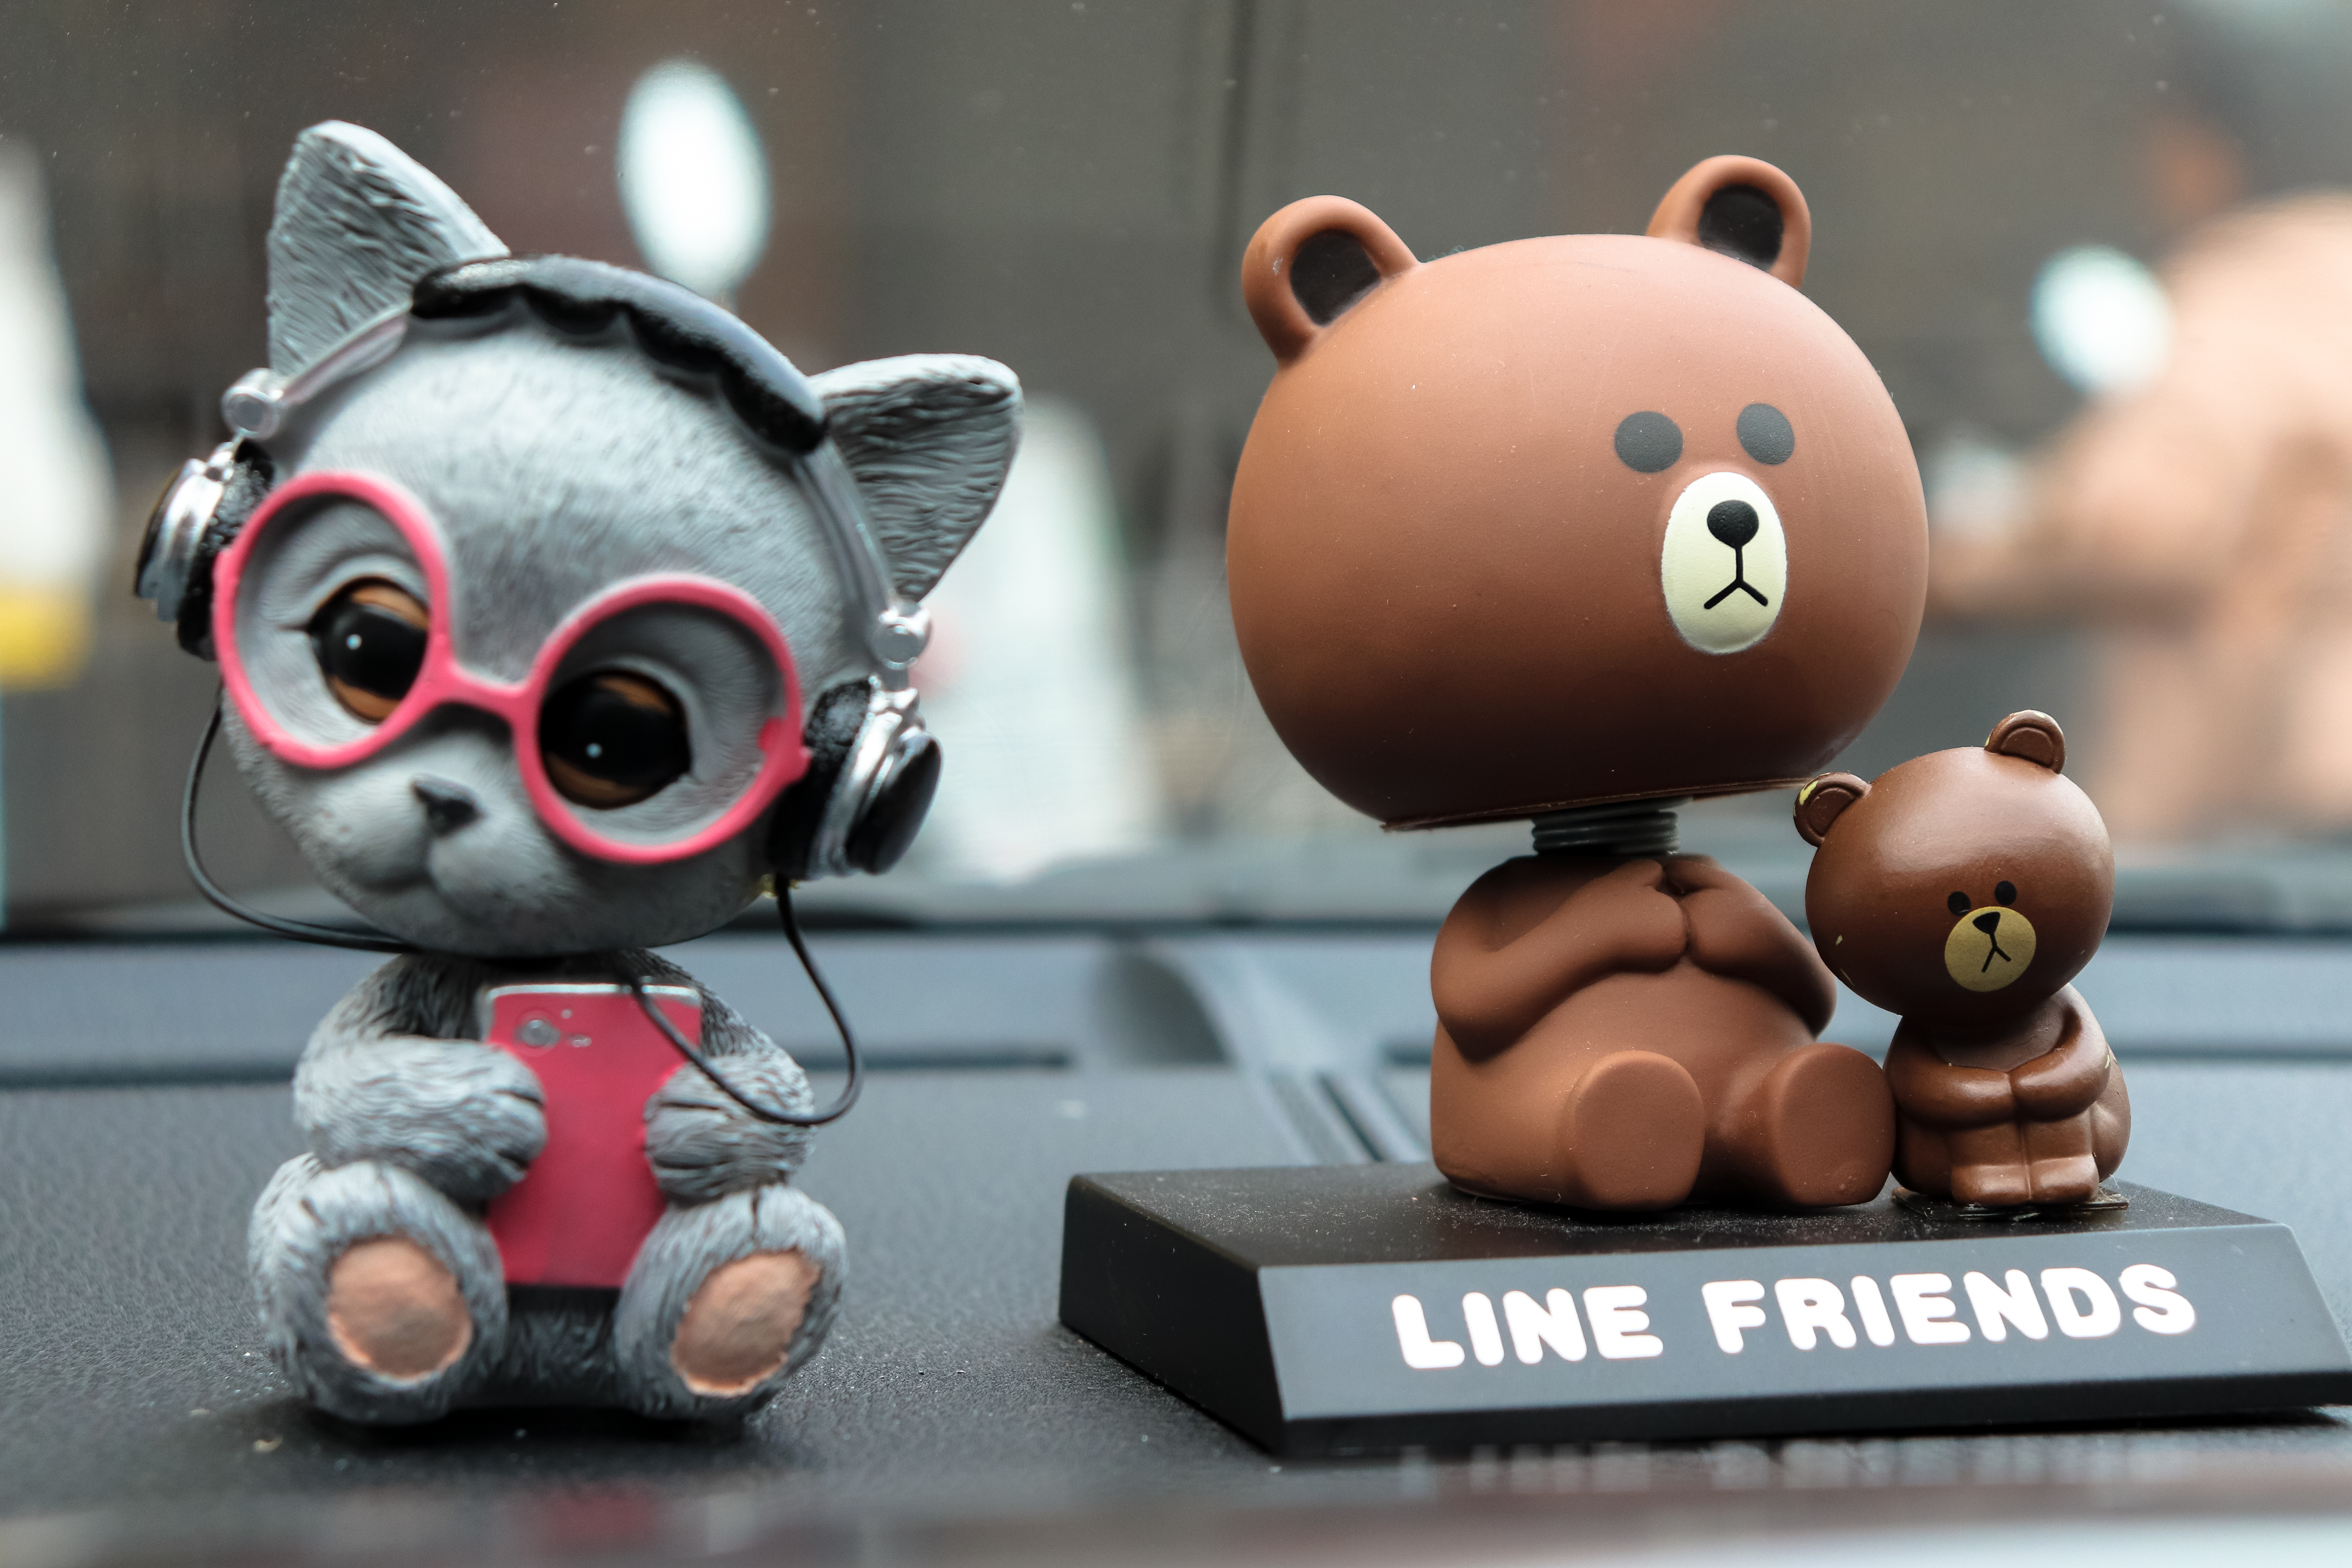
brown, cat, car, music, toy, cartoon, snout, Animated cartoon, action figure, animation, figurine, animal figure, miniature, fictional character